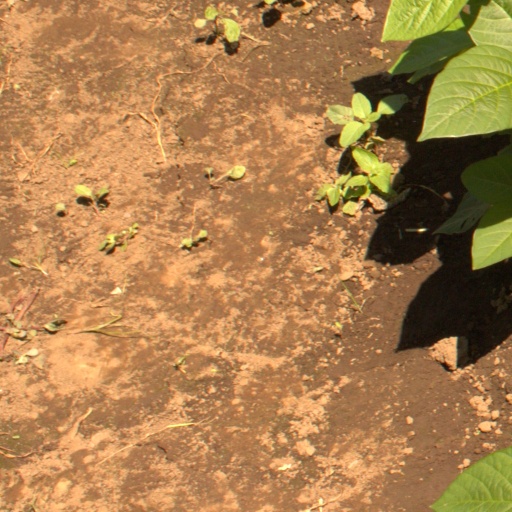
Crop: soybean